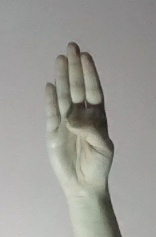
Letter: kaaf